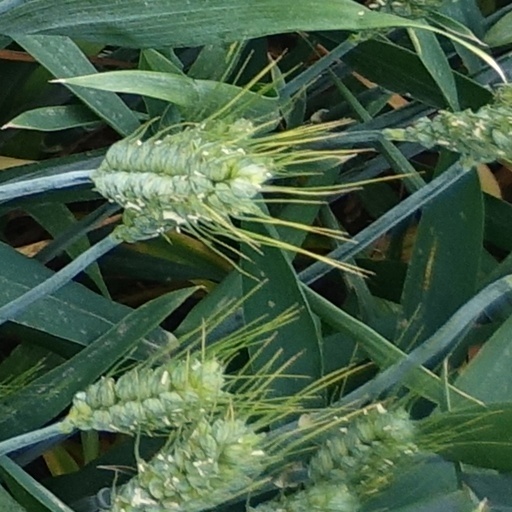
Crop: wheat